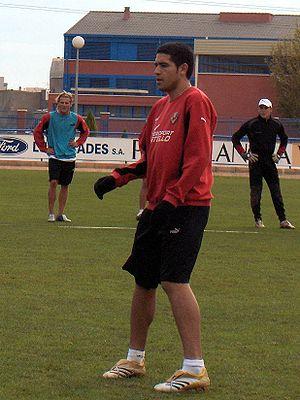
Juan Román Riquelme est un footballeur international argentin, qui évoluait au poste de milieu de terrain offensif.